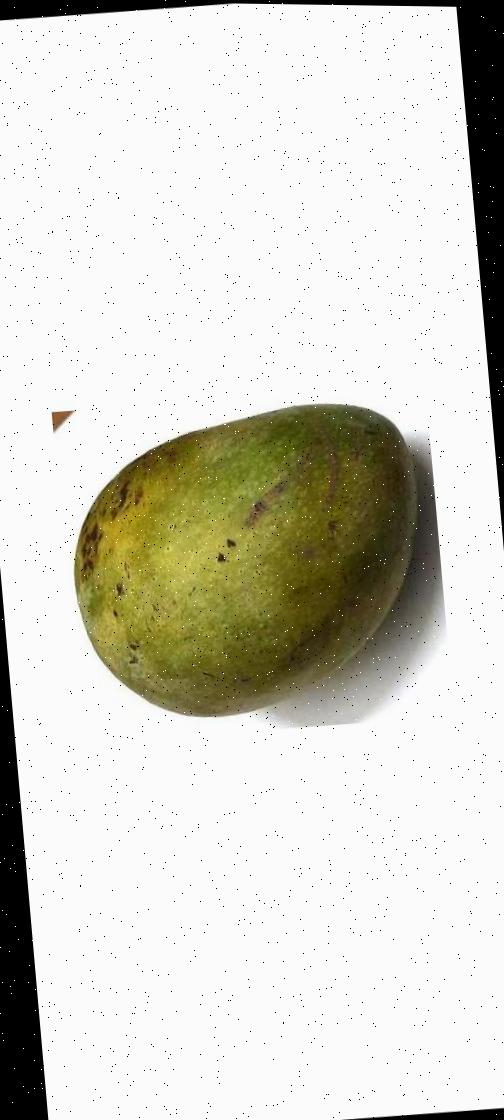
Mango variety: Fazli Classic